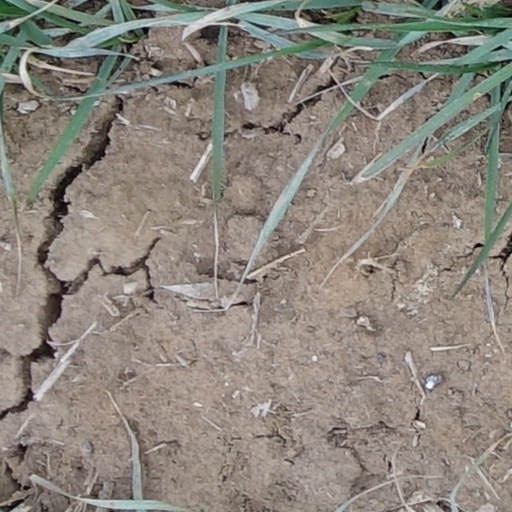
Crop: wheat